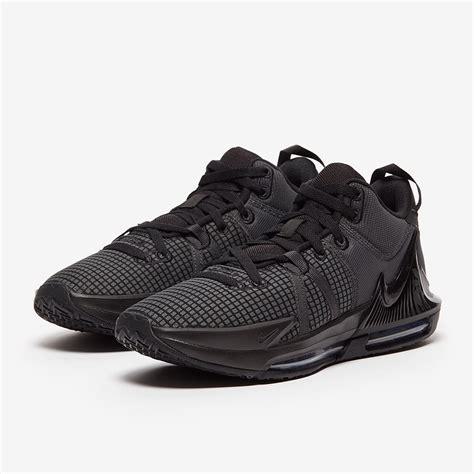
Brand: Nike
Model: Lebron Witness 7